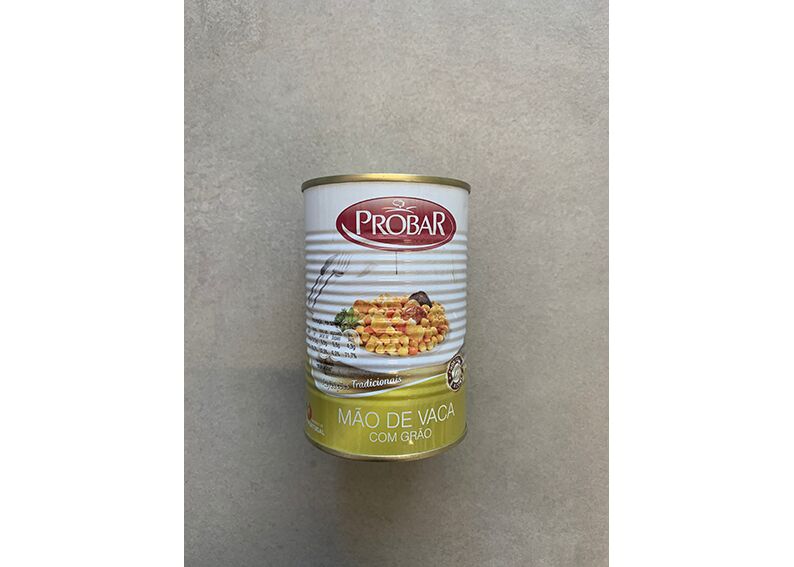
Waste category: metal